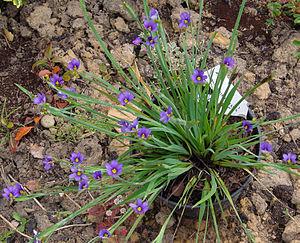
Bermudienne